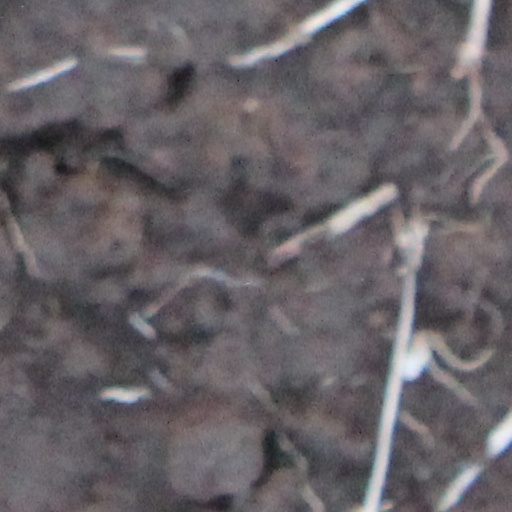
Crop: wheat